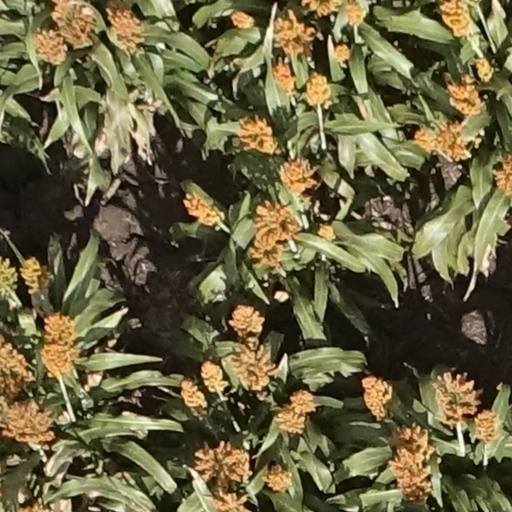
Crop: sorghum